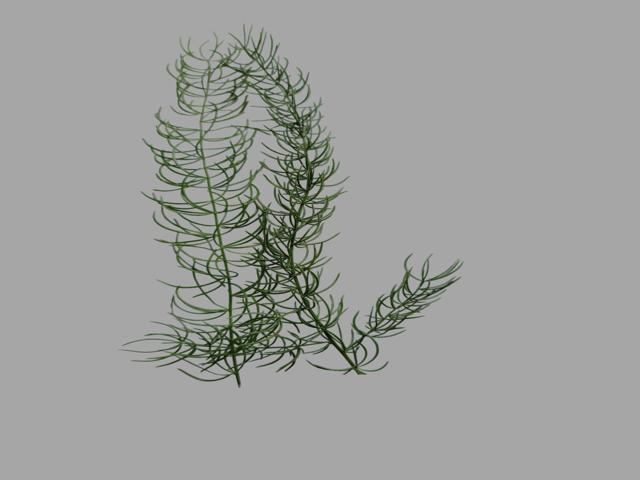
Plant: shotomuli